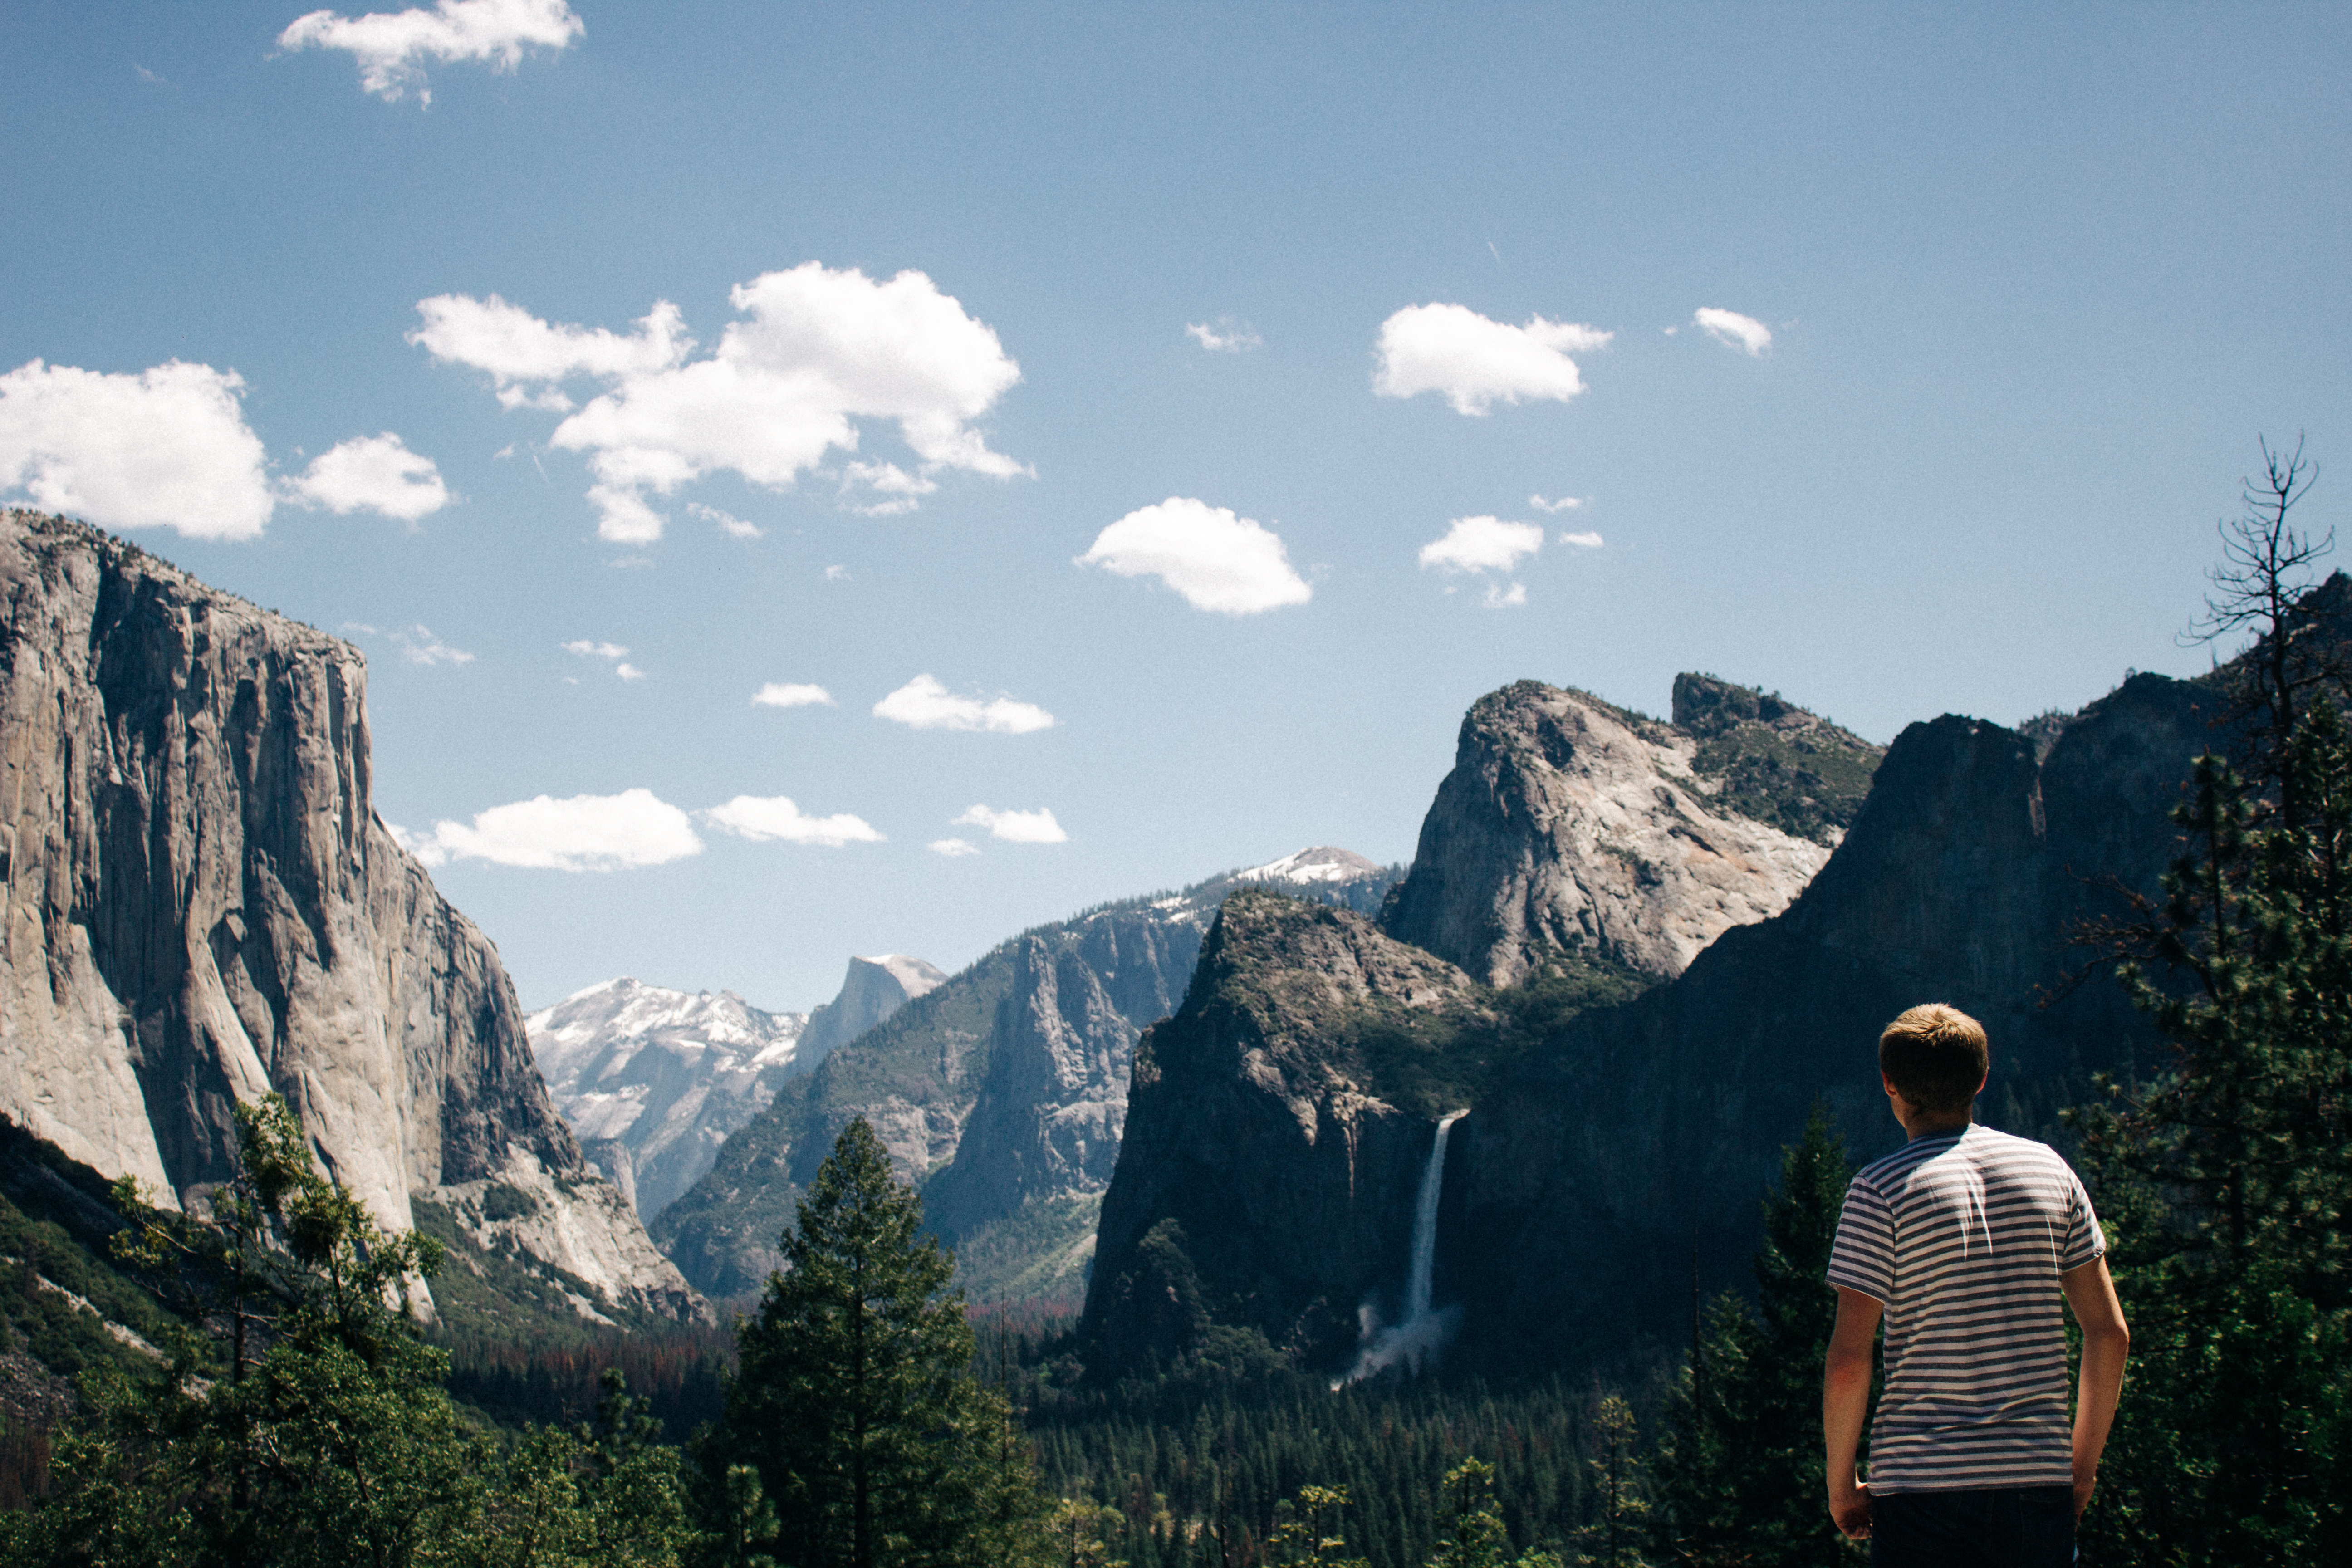
nature, wilderness, walking, mountain, adventure, mountain range, national park, ridge, summit, alps, landform, geographical feature, mountainous landforms